List of Hindu temples in Kumbakonam

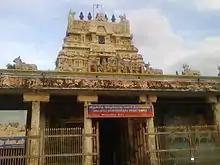
Abimukeswarar Temple, Kumbakonam

Ekambeshwarar Temple is a Hindu temple located at Kumbhakonam. It is dedicated to the Hindu god Shiva. The presiding deity is known as Ekambeshwarar also known by other names Ekamranathaswamy or simply Ekamresha. It is one of the famous Pancha-linga kshetra ( pilgrimages consisting of five Shaivite places )